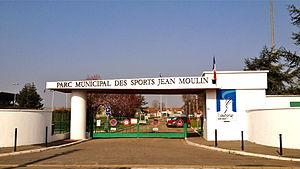
Stade Jean Moulin de Savigny-sur-Orge (Essonne, Île-de-France, France).
Savigny-sur-Orge est une commune française située dans le département de l’Essonne en région Île-de-France.